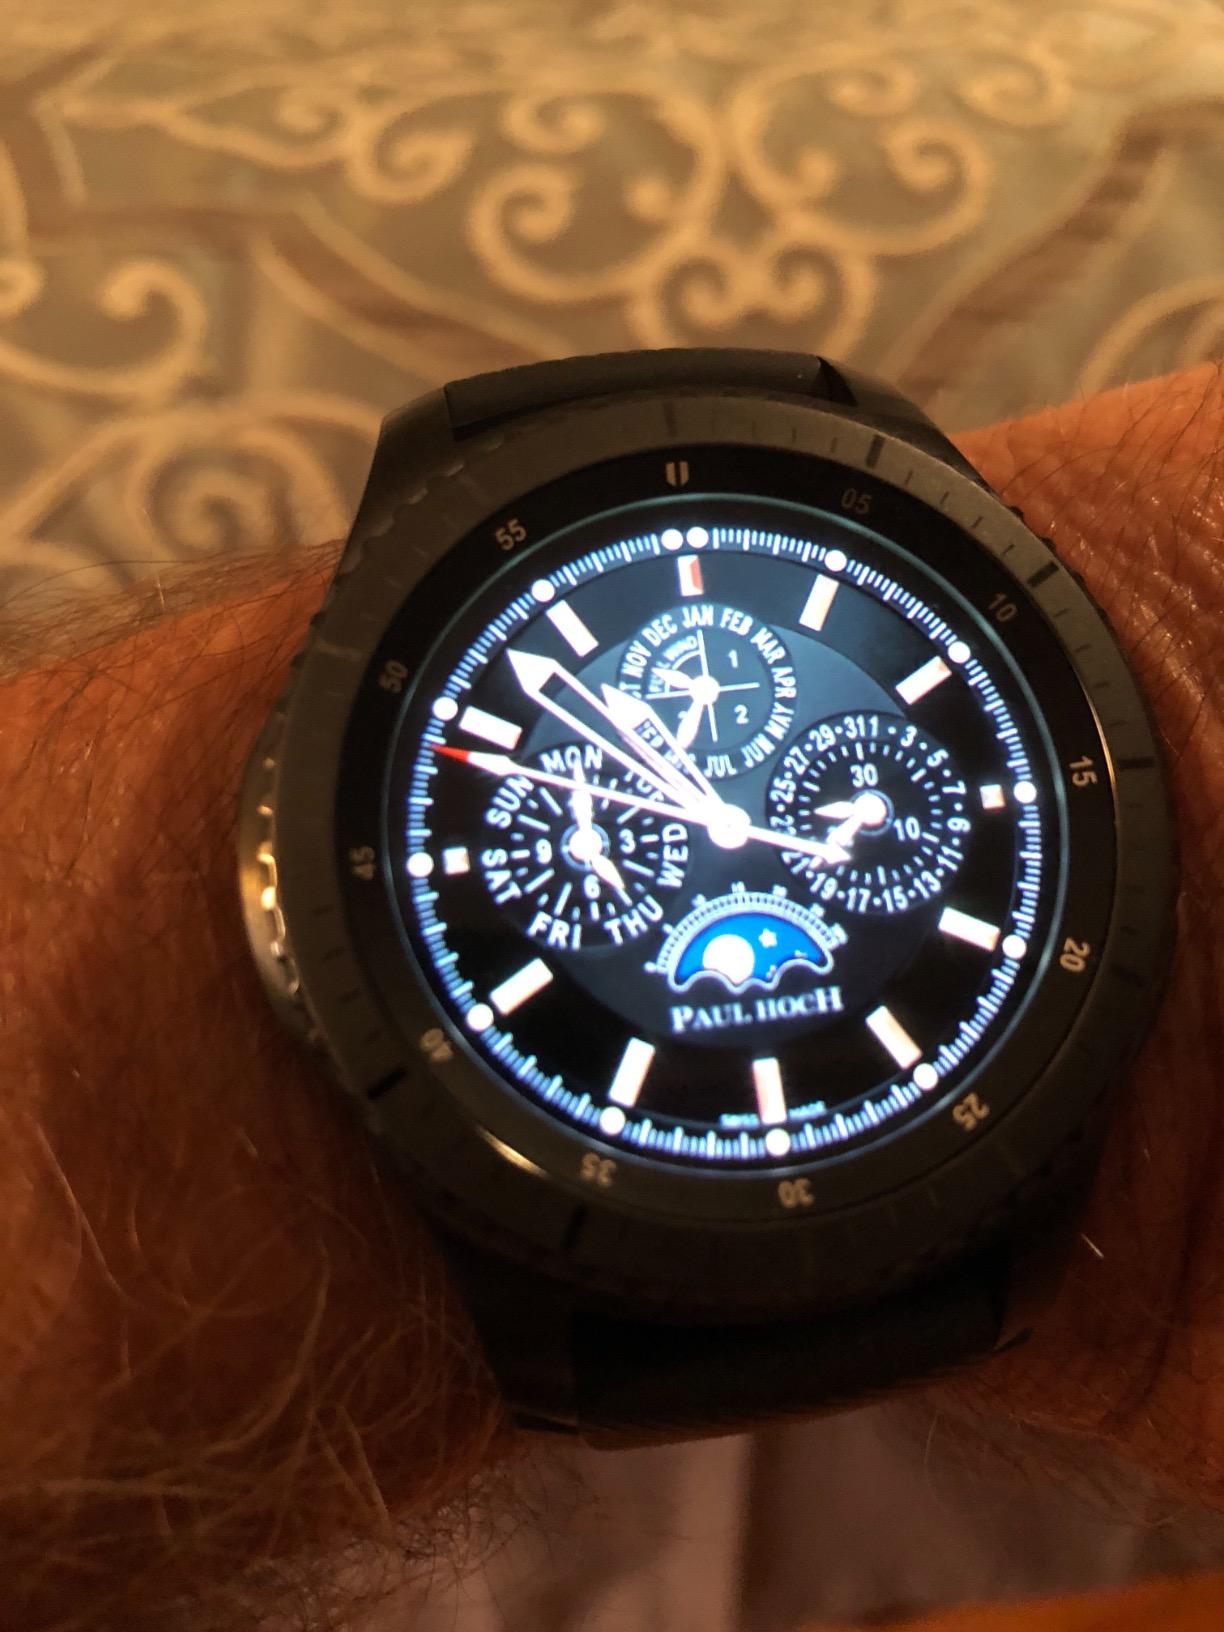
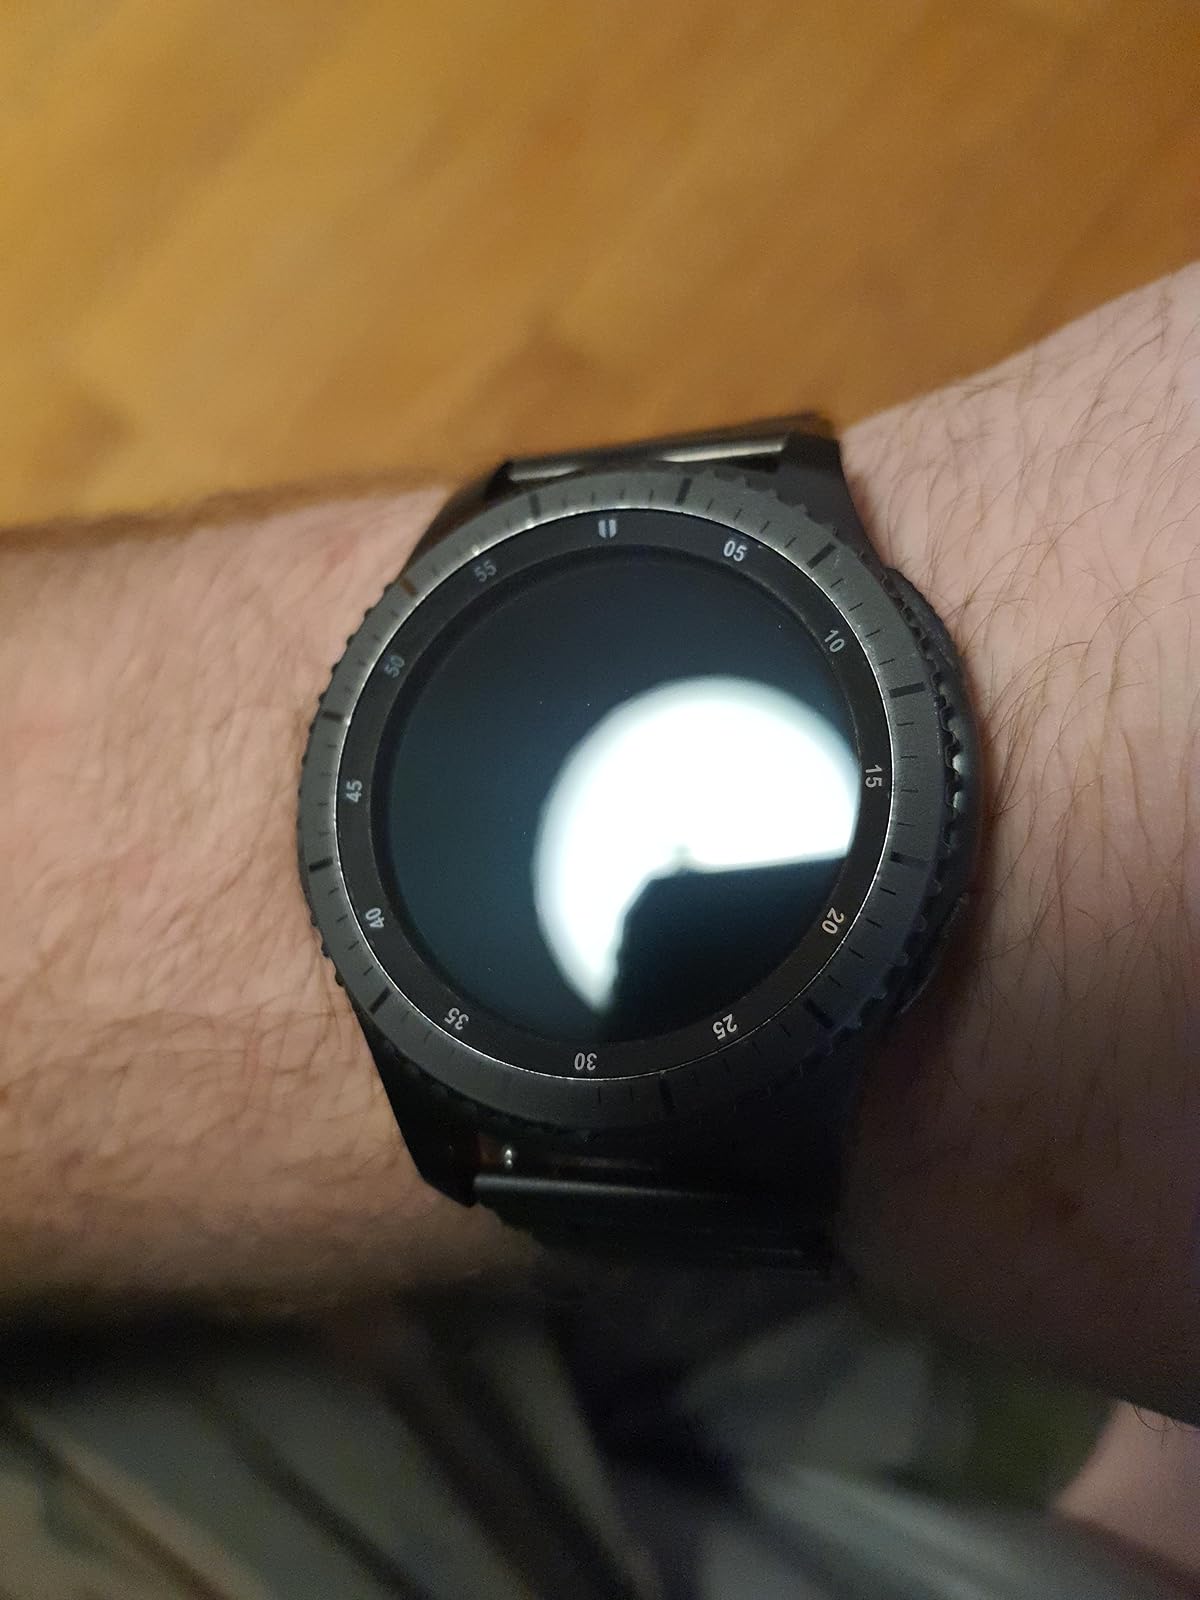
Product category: smartwatch
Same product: yes